Golgo 13: Assignment Kowloon

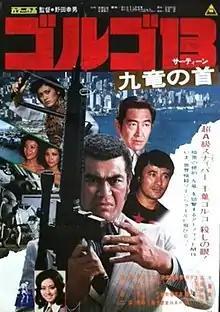
Theatrical release poster

is a 1977 Japanese-language action thriller film starring Sonny Chiba as the international assassin Golgo 13. It is the second live-action movie based on the manga series "Golgo 13", after the eponymous 1973 JapaneseIranian film starring Ken Takakura.